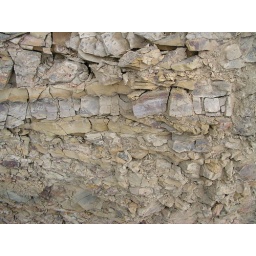
Uplifted distressed rock in road cut, 3 miles below HigleyDSCx1467